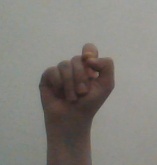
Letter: fa